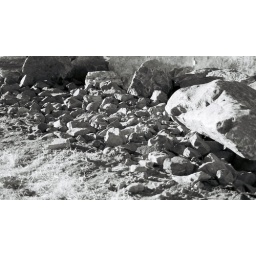
under laguna canyon road